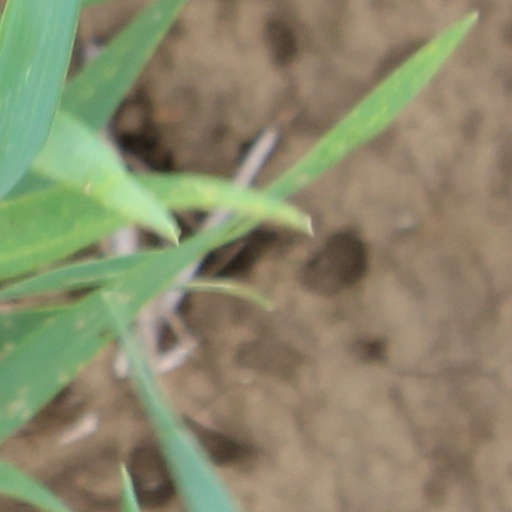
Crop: wheat